Johnny Rivers

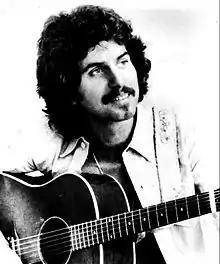
Rivers on October 11, 1975

Johnny Rivers (born John Henry Ramistella; November 7, 1942) is a retired American musician. He achieved commercial success and popularity throughout the 1960s and 1970s as a singer and guitarist, characterized as a versatile and influential artist. Rivers is best known for his 1960s output, having popularized the mid-60s discotheque scene through his live rock and roll recordings at the Los Angeles nightclub Whisky a Go Go, and later shifting to a more orchestral, soul-oriented sound during the latter half of the decade. These developments were reflected by his most notable string of hit singles between 1964 and 1968, many of them covers. They include "Memphis", "Mountain of Love", "The Seventh Son", "Secret Agent Man", "Poor Side of Town", "Baby I Need Your Lovin'", and "Summer Rain". Rivers had a total of nine top-ten hits and 17 top-forty hits on the US charts from 1964 to 1977.